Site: brandenburg
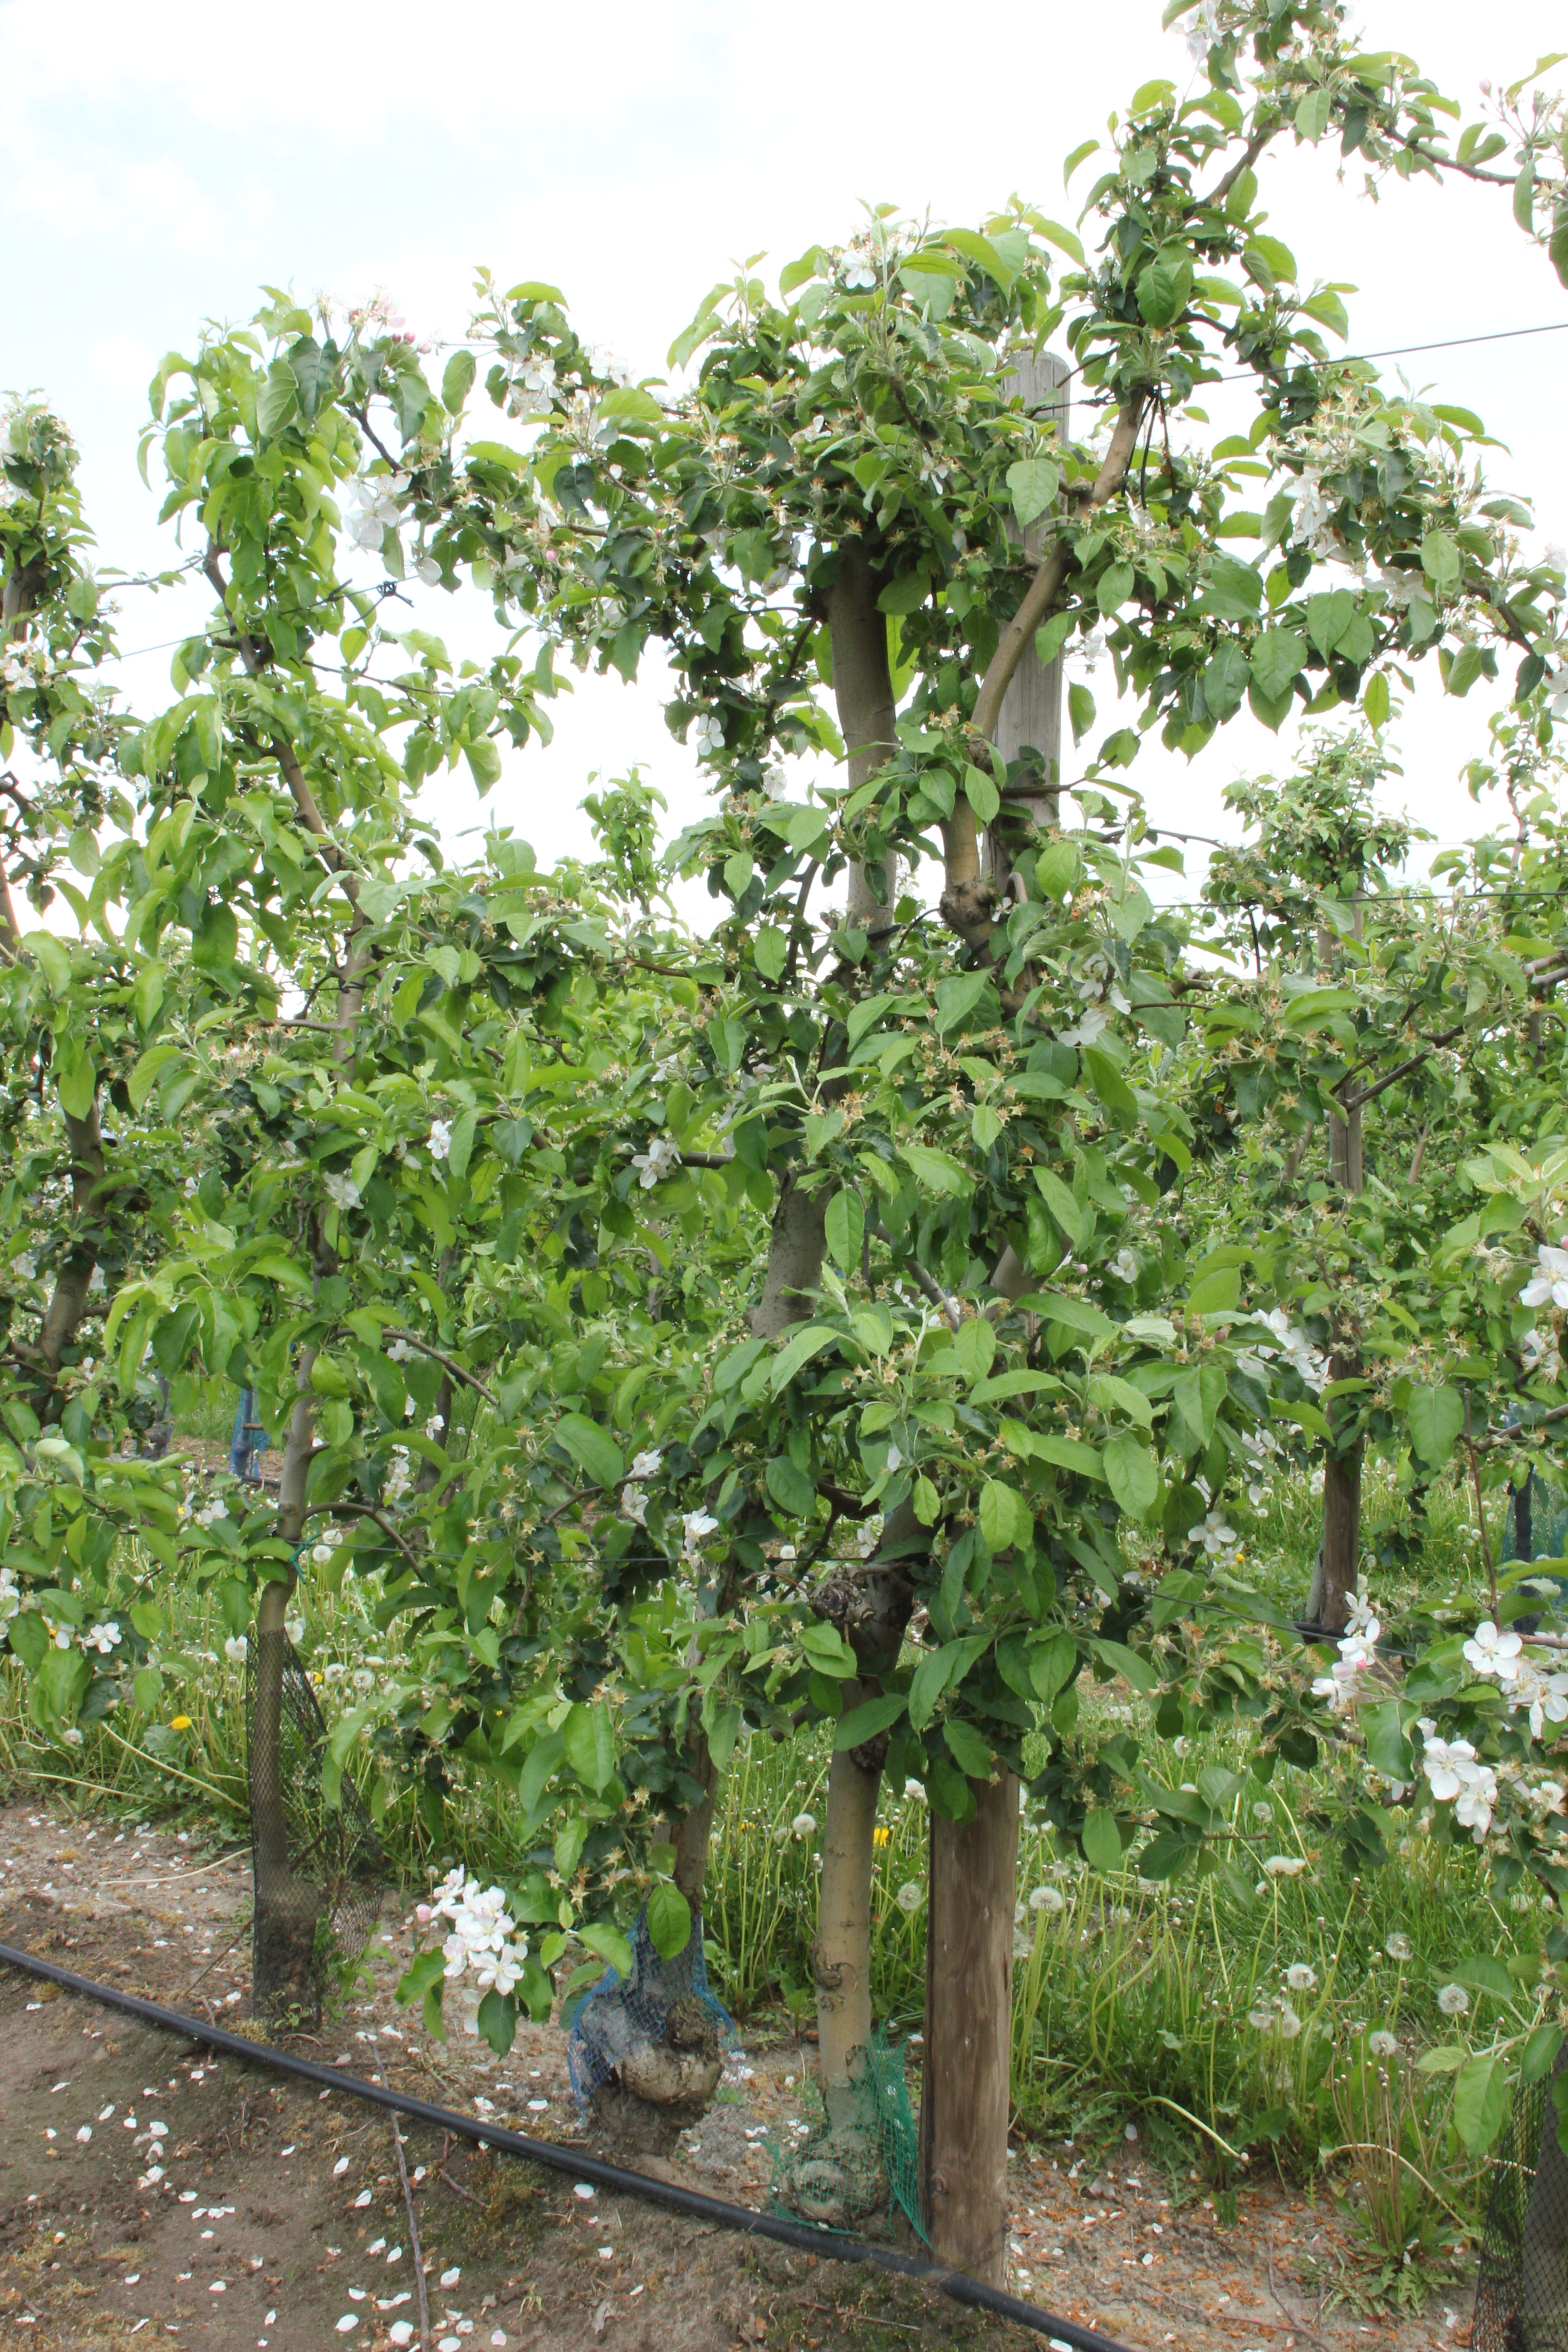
Growth stage (BBCH 67): Flowering